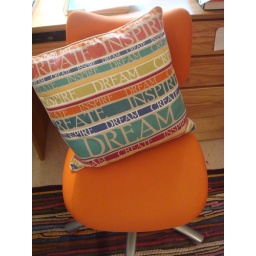
The chair is orange complimented by the shade of orange (brown) behind it.